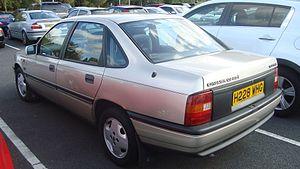
La Vauxhall Cavalier était une voiture familiale produite à Luton, par le constructeur automobile anglais Vauxhall de 1975 à 1995. La première génération et la seconde génération de Cavalier, produites entre 1975 et 1981 puis de 1981 à 1988, étaient basées sur les seconde et troisième génération d'Opel Ascona avec quelques différences. La troisième et dernière génération, produite entre 1988 et 1995, était en tout points identique à l'Opel Vectra.